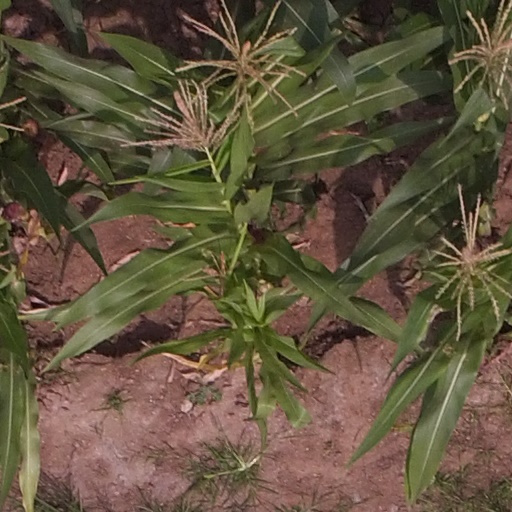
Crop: maize; corn